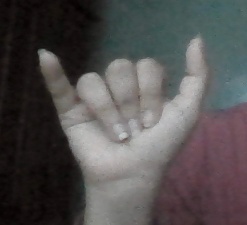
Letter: ya